Dane Elkins

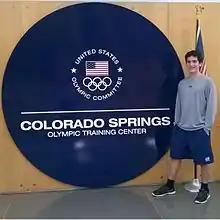
USOC Training Center, 2014

In 2014, at the 47th annual USA Racquetball National Singles Championship (indoor) in Fullerton, California, Elkins won the gold medal in the boys' 14-and-under and boys 18-and-under (as a 14-year-old). In July 2014 and August 2016, Elkins again attended the USOC Olympic Training Camp.